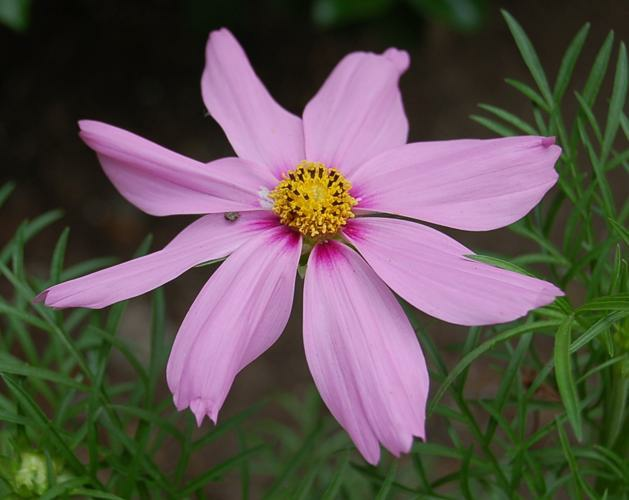
Flower: mexican aster